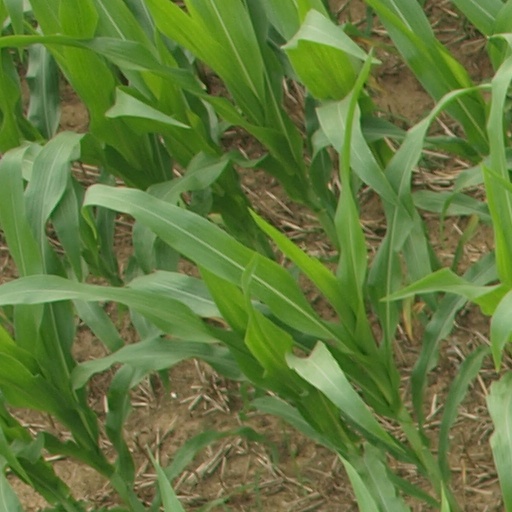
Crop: maize; corn